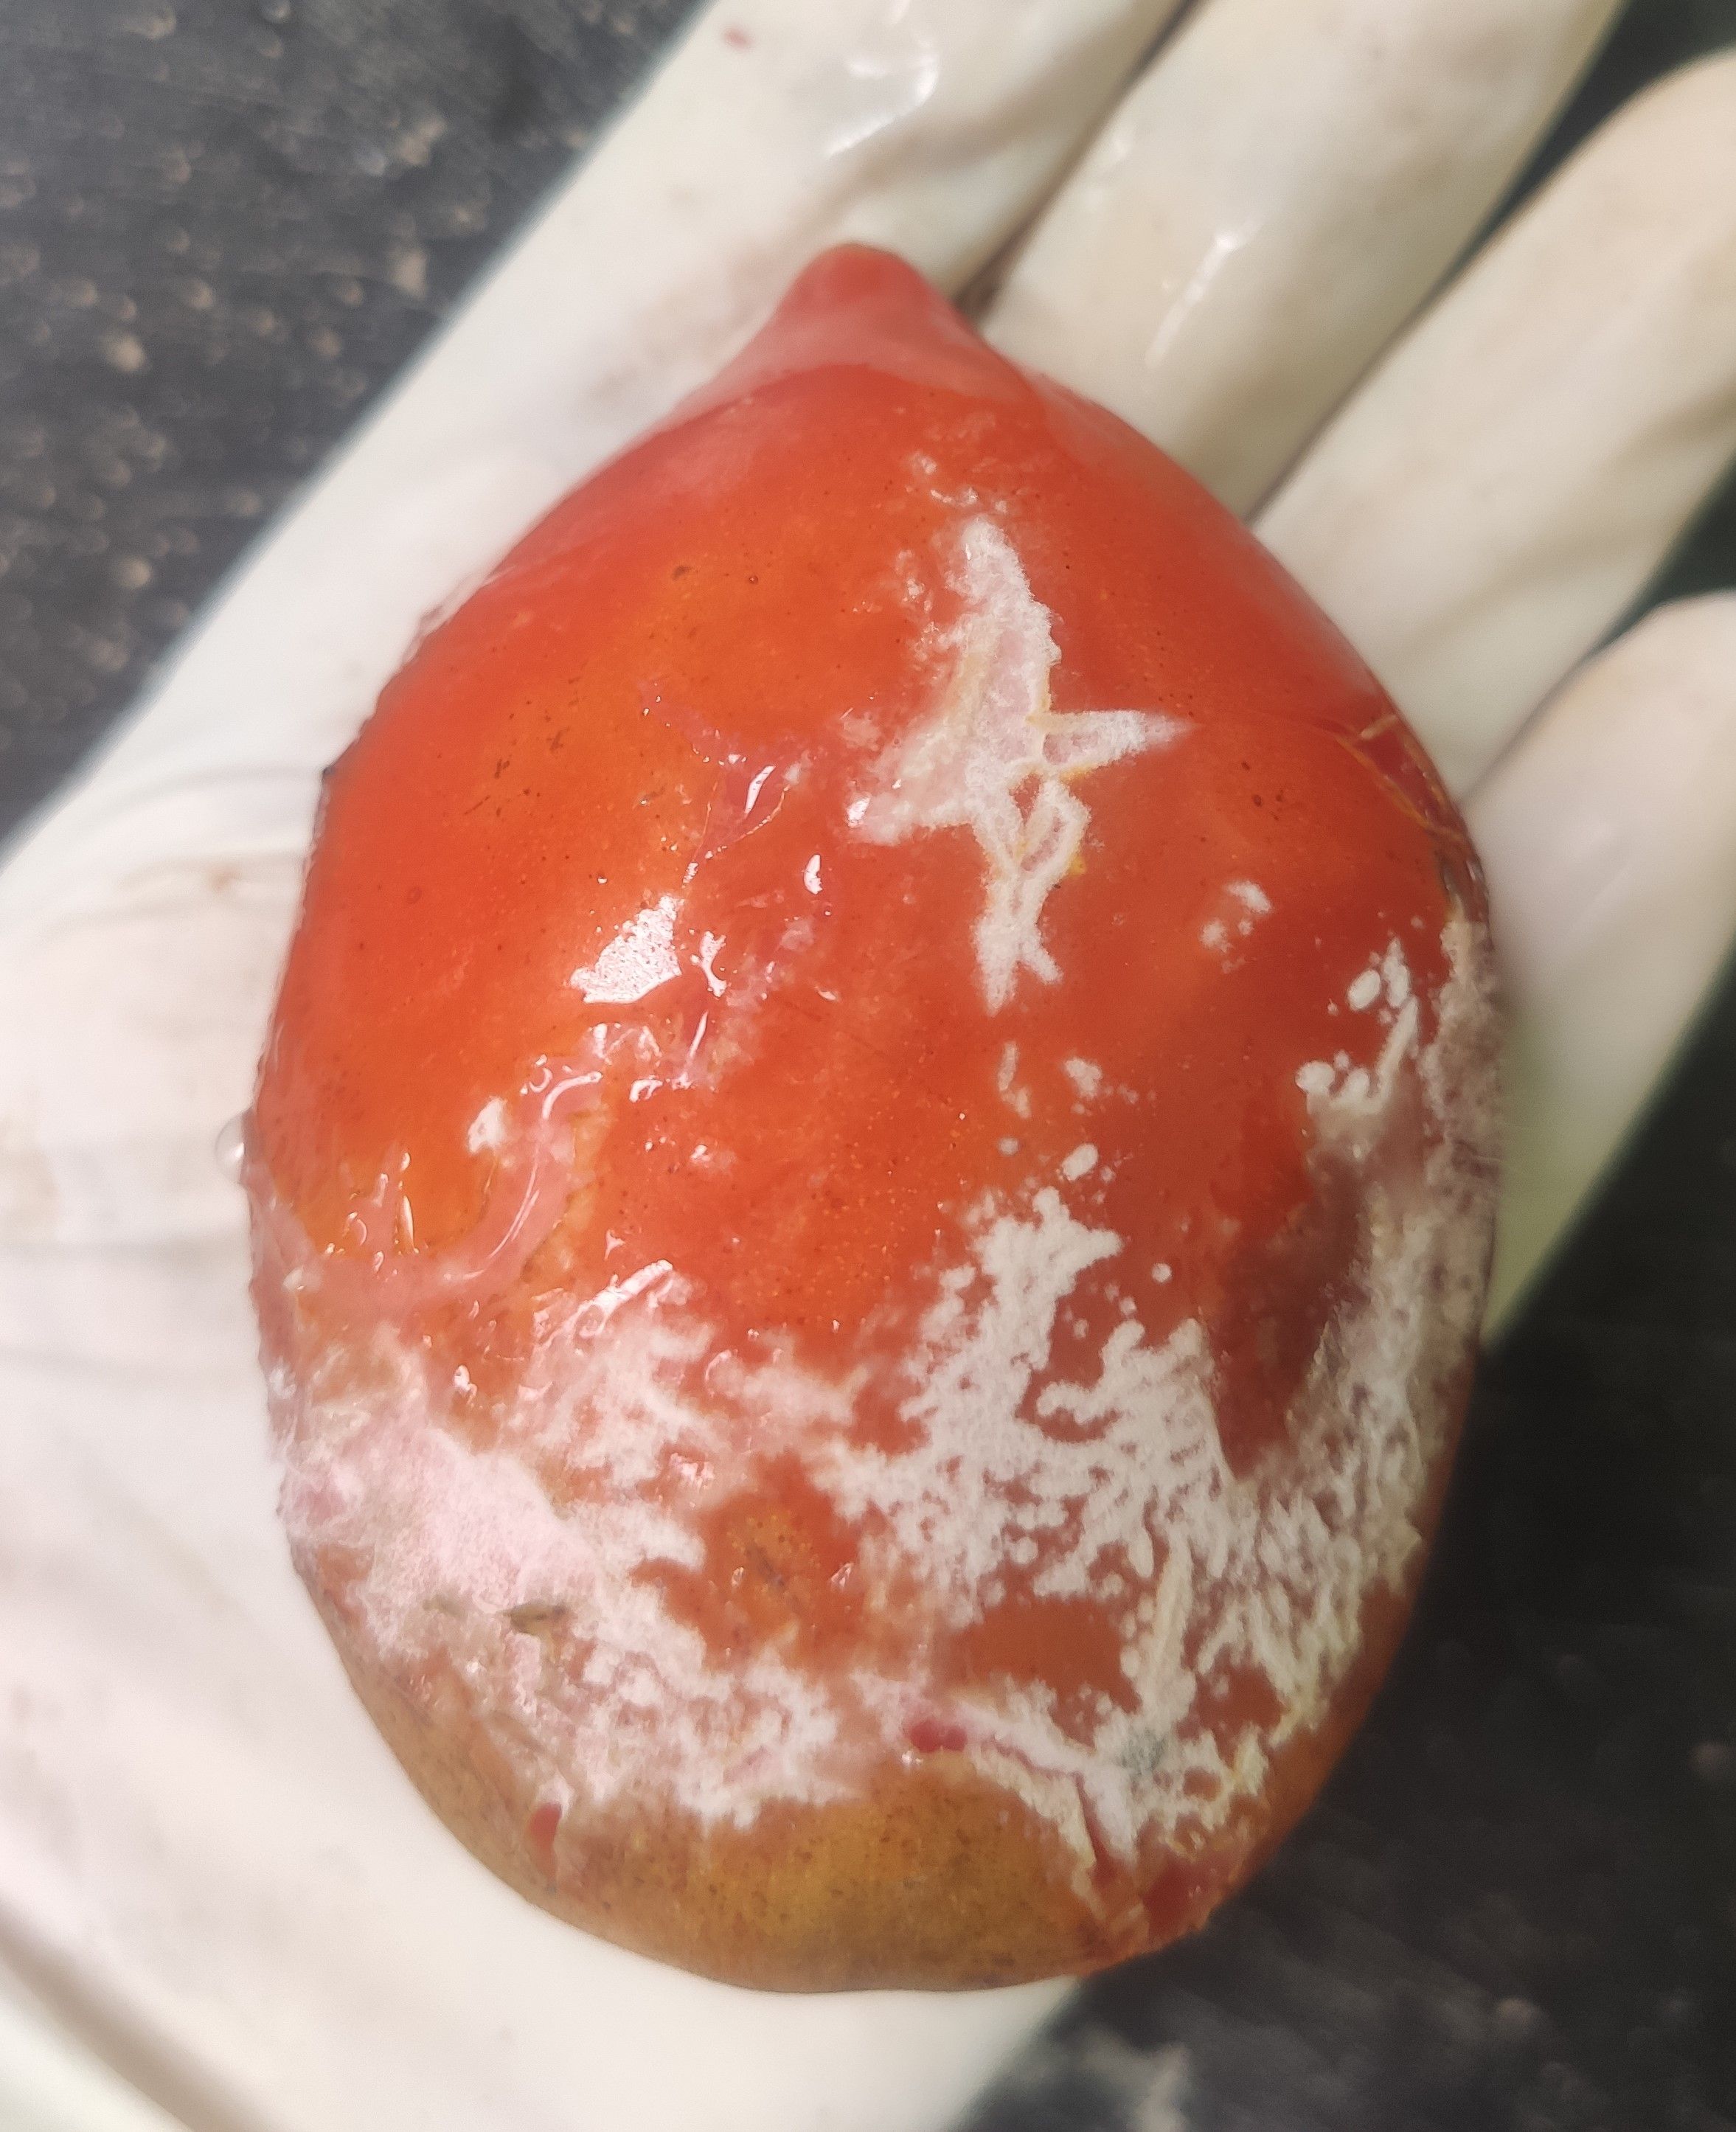
Fruit: tomatoes
Grade: 3rd-grade